Raheny

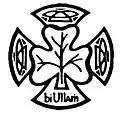
CGI Guide Promise Badge

Raheny United F.C. was formed from the union of two local clubs, Raheny Boys F.C. and Dunseedy United F.C. The senior men's team plays in Athletic Union League, while the senior women's team were founder members of the Women's National League and have also played in the Dublin Women's Soccer League Grange Woodbine F.C. was founded in 1973 and its teams play their home matches at Edenmore Park and Woodbine Road Belgrove F.C. play their home matches at St. Paul's College, Raheny.